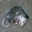
Label: possum